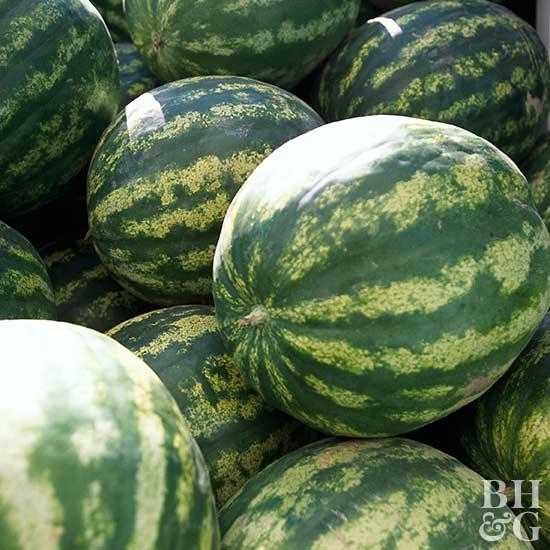
Label: Watermelon